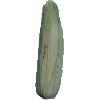
Label: Corn Husk 1